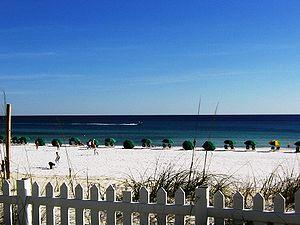
Destin est une municipalité de Floride située dans le comté d'Okaloosa. La ville est desservie par l'aéroport de Destin-Fort Walton.